Sheila Tate

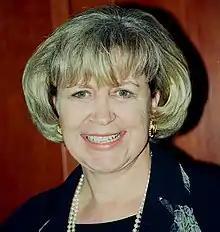
Tate in 1998

Sheila Tate is a former American government official. She served as First Lady Nancy Reagan's press secretary from 1981 to 1985.